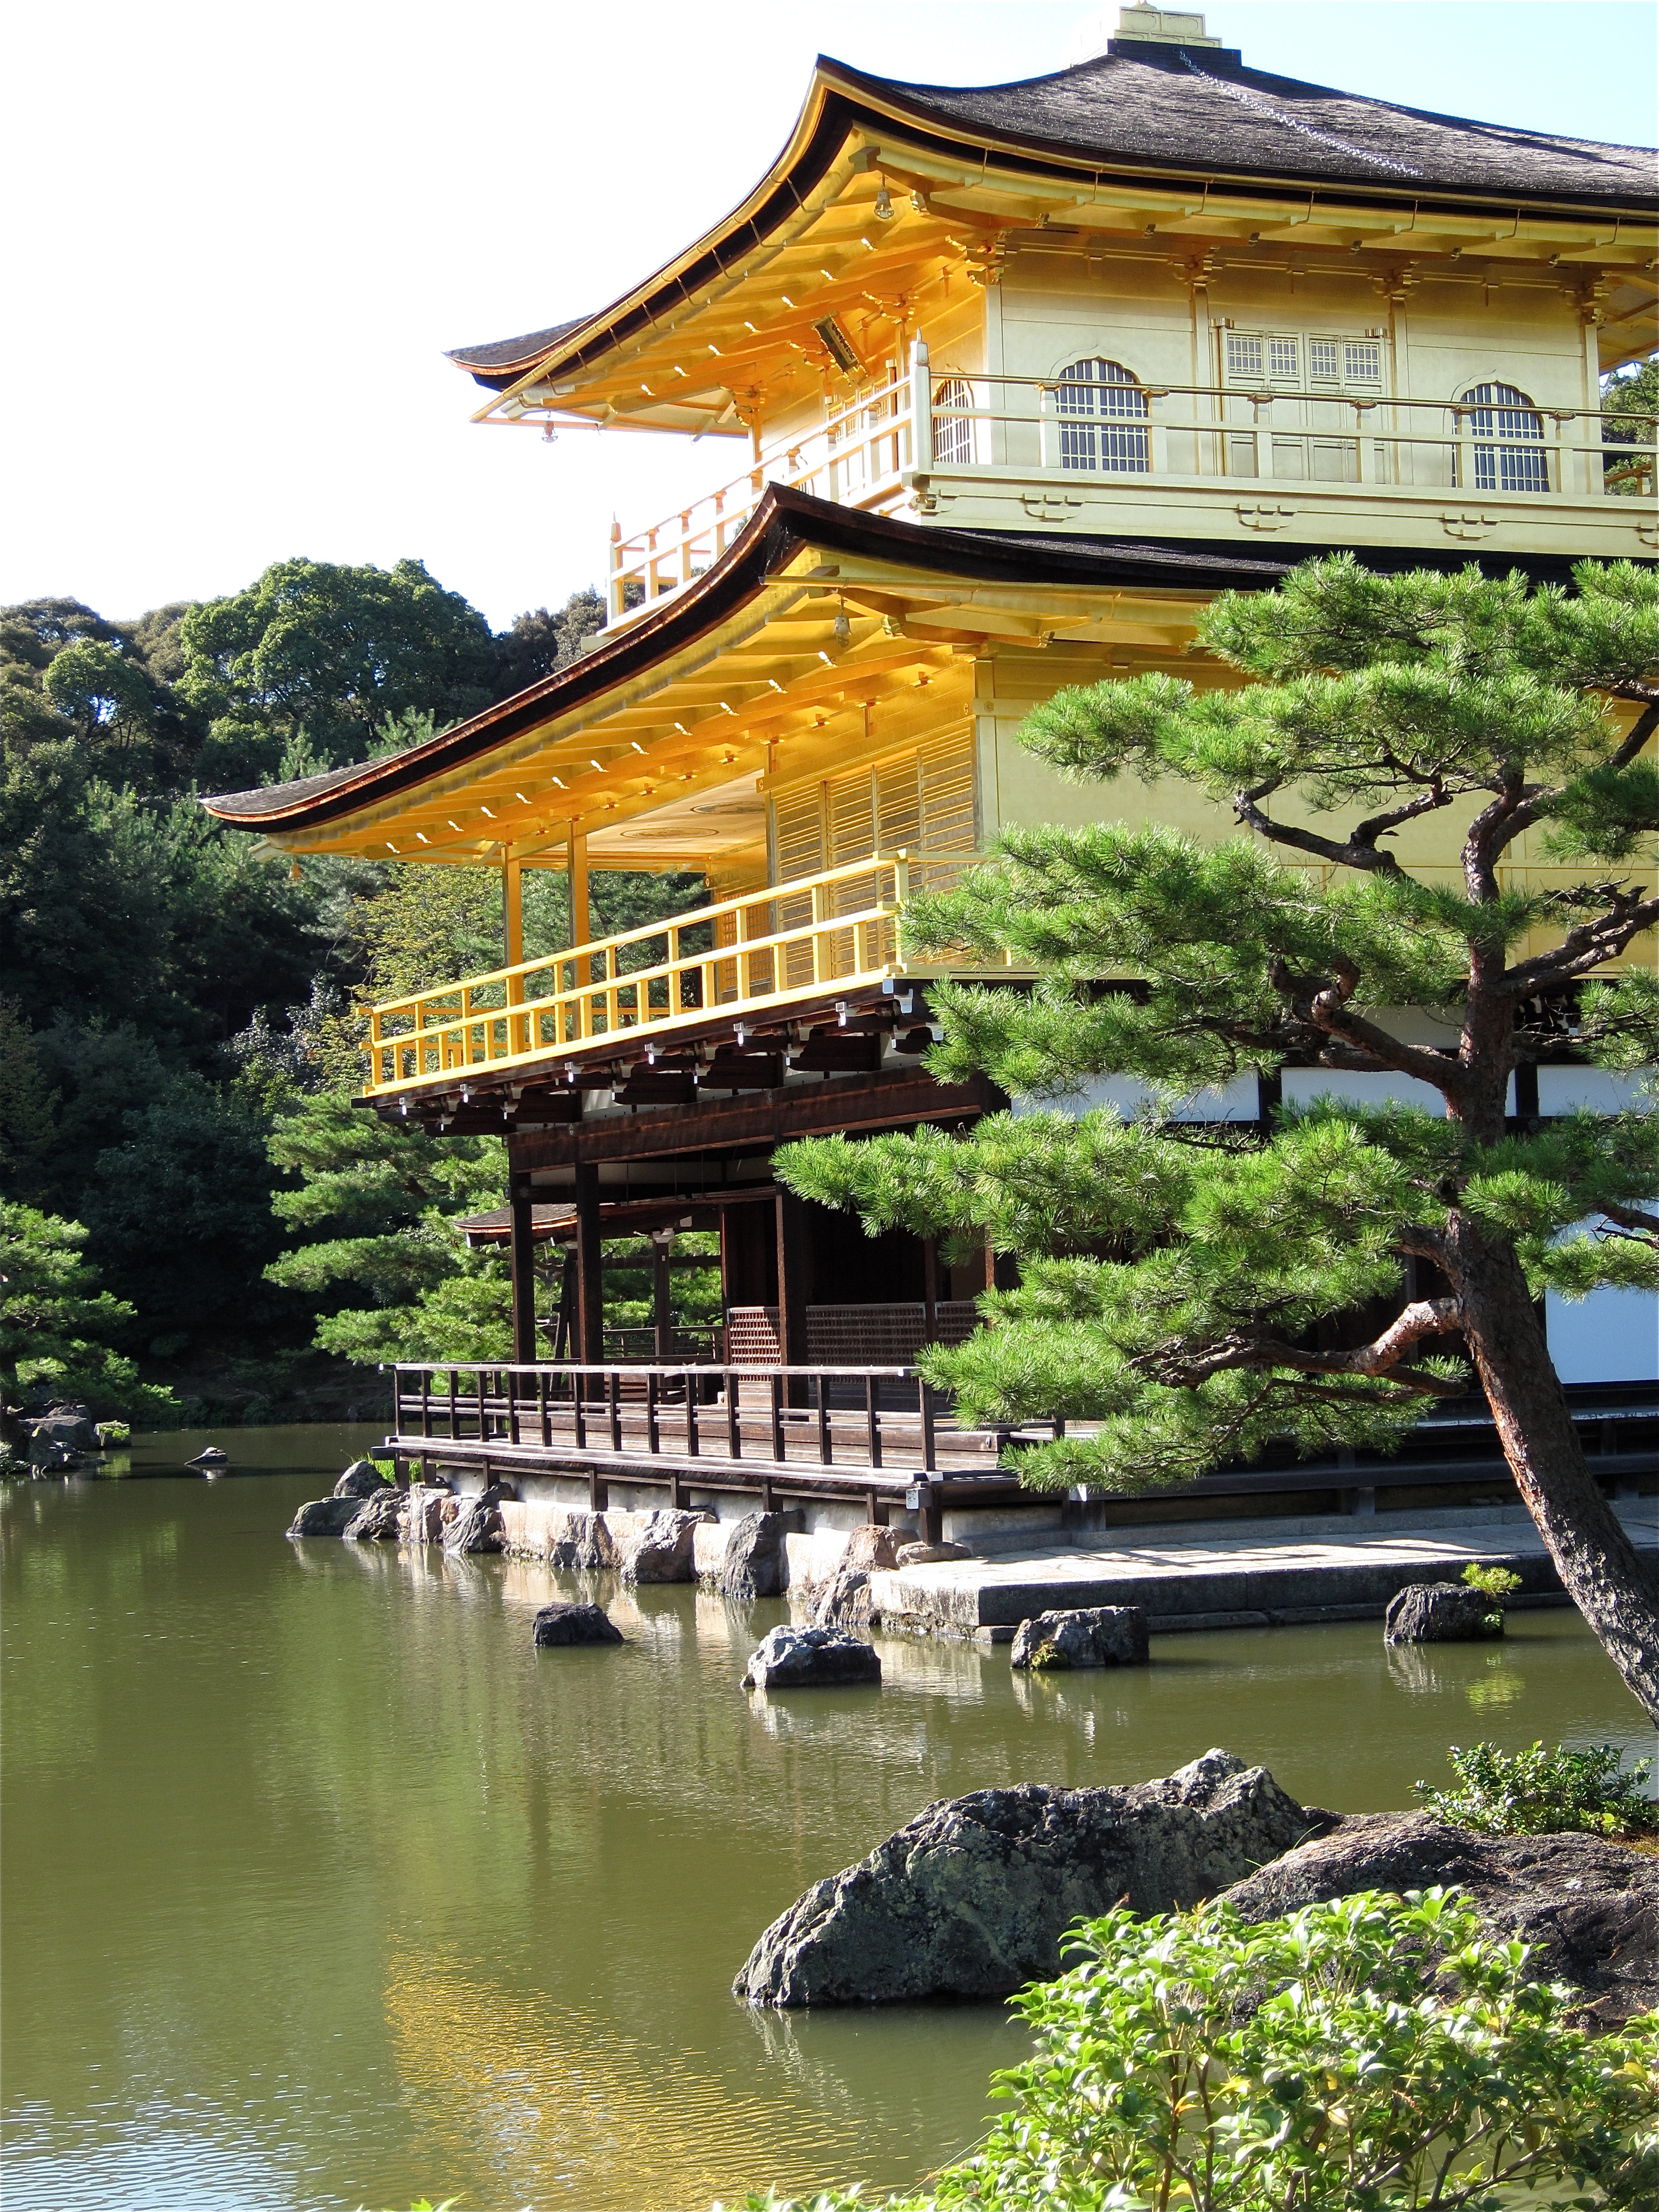
tree, flower, river, garden, japan, place of worship, temple, shrine, pagoda, shinto shrine